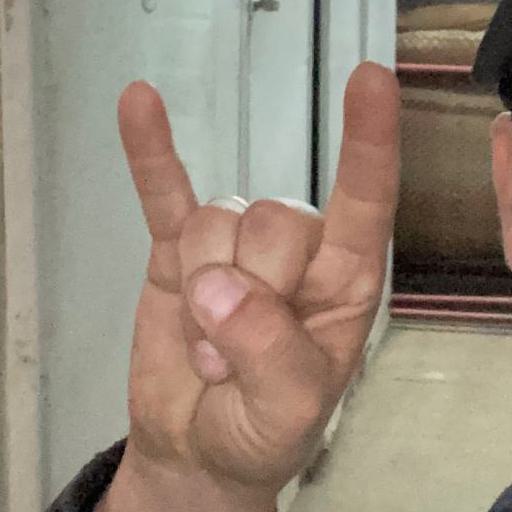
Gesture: rock